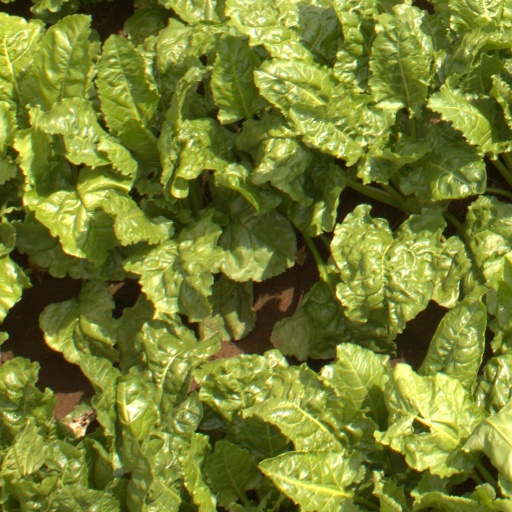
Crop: sugar beet